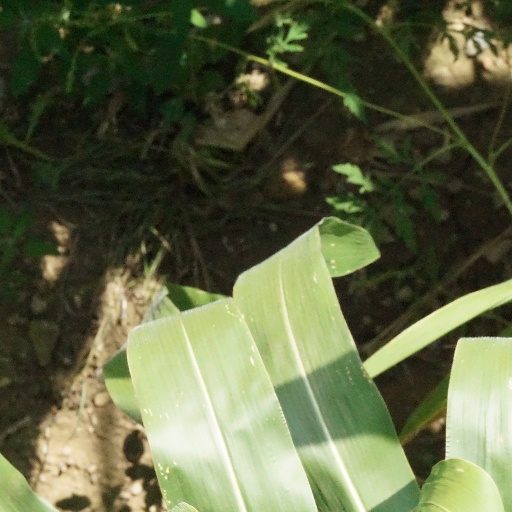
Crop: maize; corn